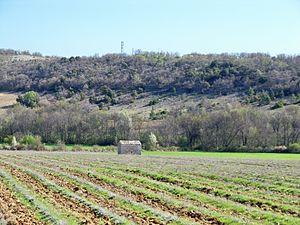
Cabanon et champs de lavande (au printemps) à Montsalier (04)
Le massif du Luberon est un massif montagneux peu élevé qui s'étend d'est en ouest entre les Alpes-de-Haute-Provence et le département de Vaucluse, en France. La première mention du massif est antérieure au début de l'ère chrétienne. La forme moderne Luberon est attestée à partir du XVIIIᵉ siècle.
Montsalier est une commune française, située dans le département des Alpes-de-Haute-Provence en région Provence-Alpes-Côte d'Azur.